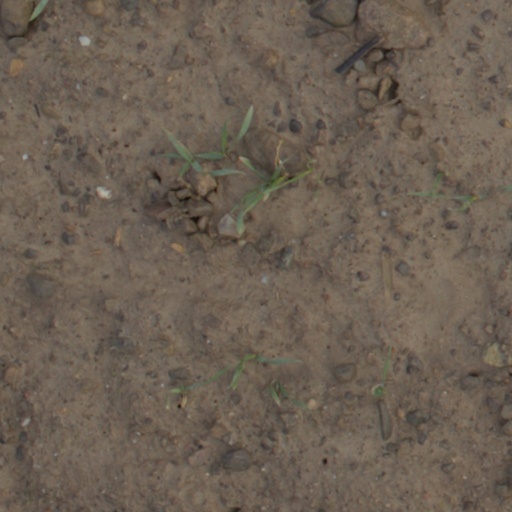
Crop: wheat